The Miracle (1912 film)

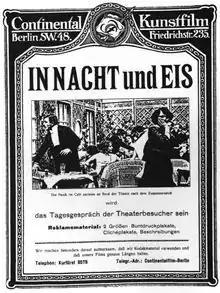
Poster for "In Nacht und Eis", directed by Mime Misu in 1912 for Continental-Kunstfilm

The world première of the 'Lyricscope play' of "The Miracle" in full colour took place at the Royal Opera House, Covent Garden, London, on 21 December 1912, exactly a year after Max Reinhardt's theatrical spectacle opened at Olympia. The 75-strong orchestra was conducted by Friedrich Schirmer, who had conducted the orchestra at Olympia (London) and later revised Humperdinck's score for the 1924 stage production at the Century Theatre (New York City). The chorus of 60 was conducted by Edmund van der Straeten, who had also been the chorus-master at Olympia.